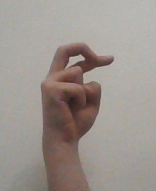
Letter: zay